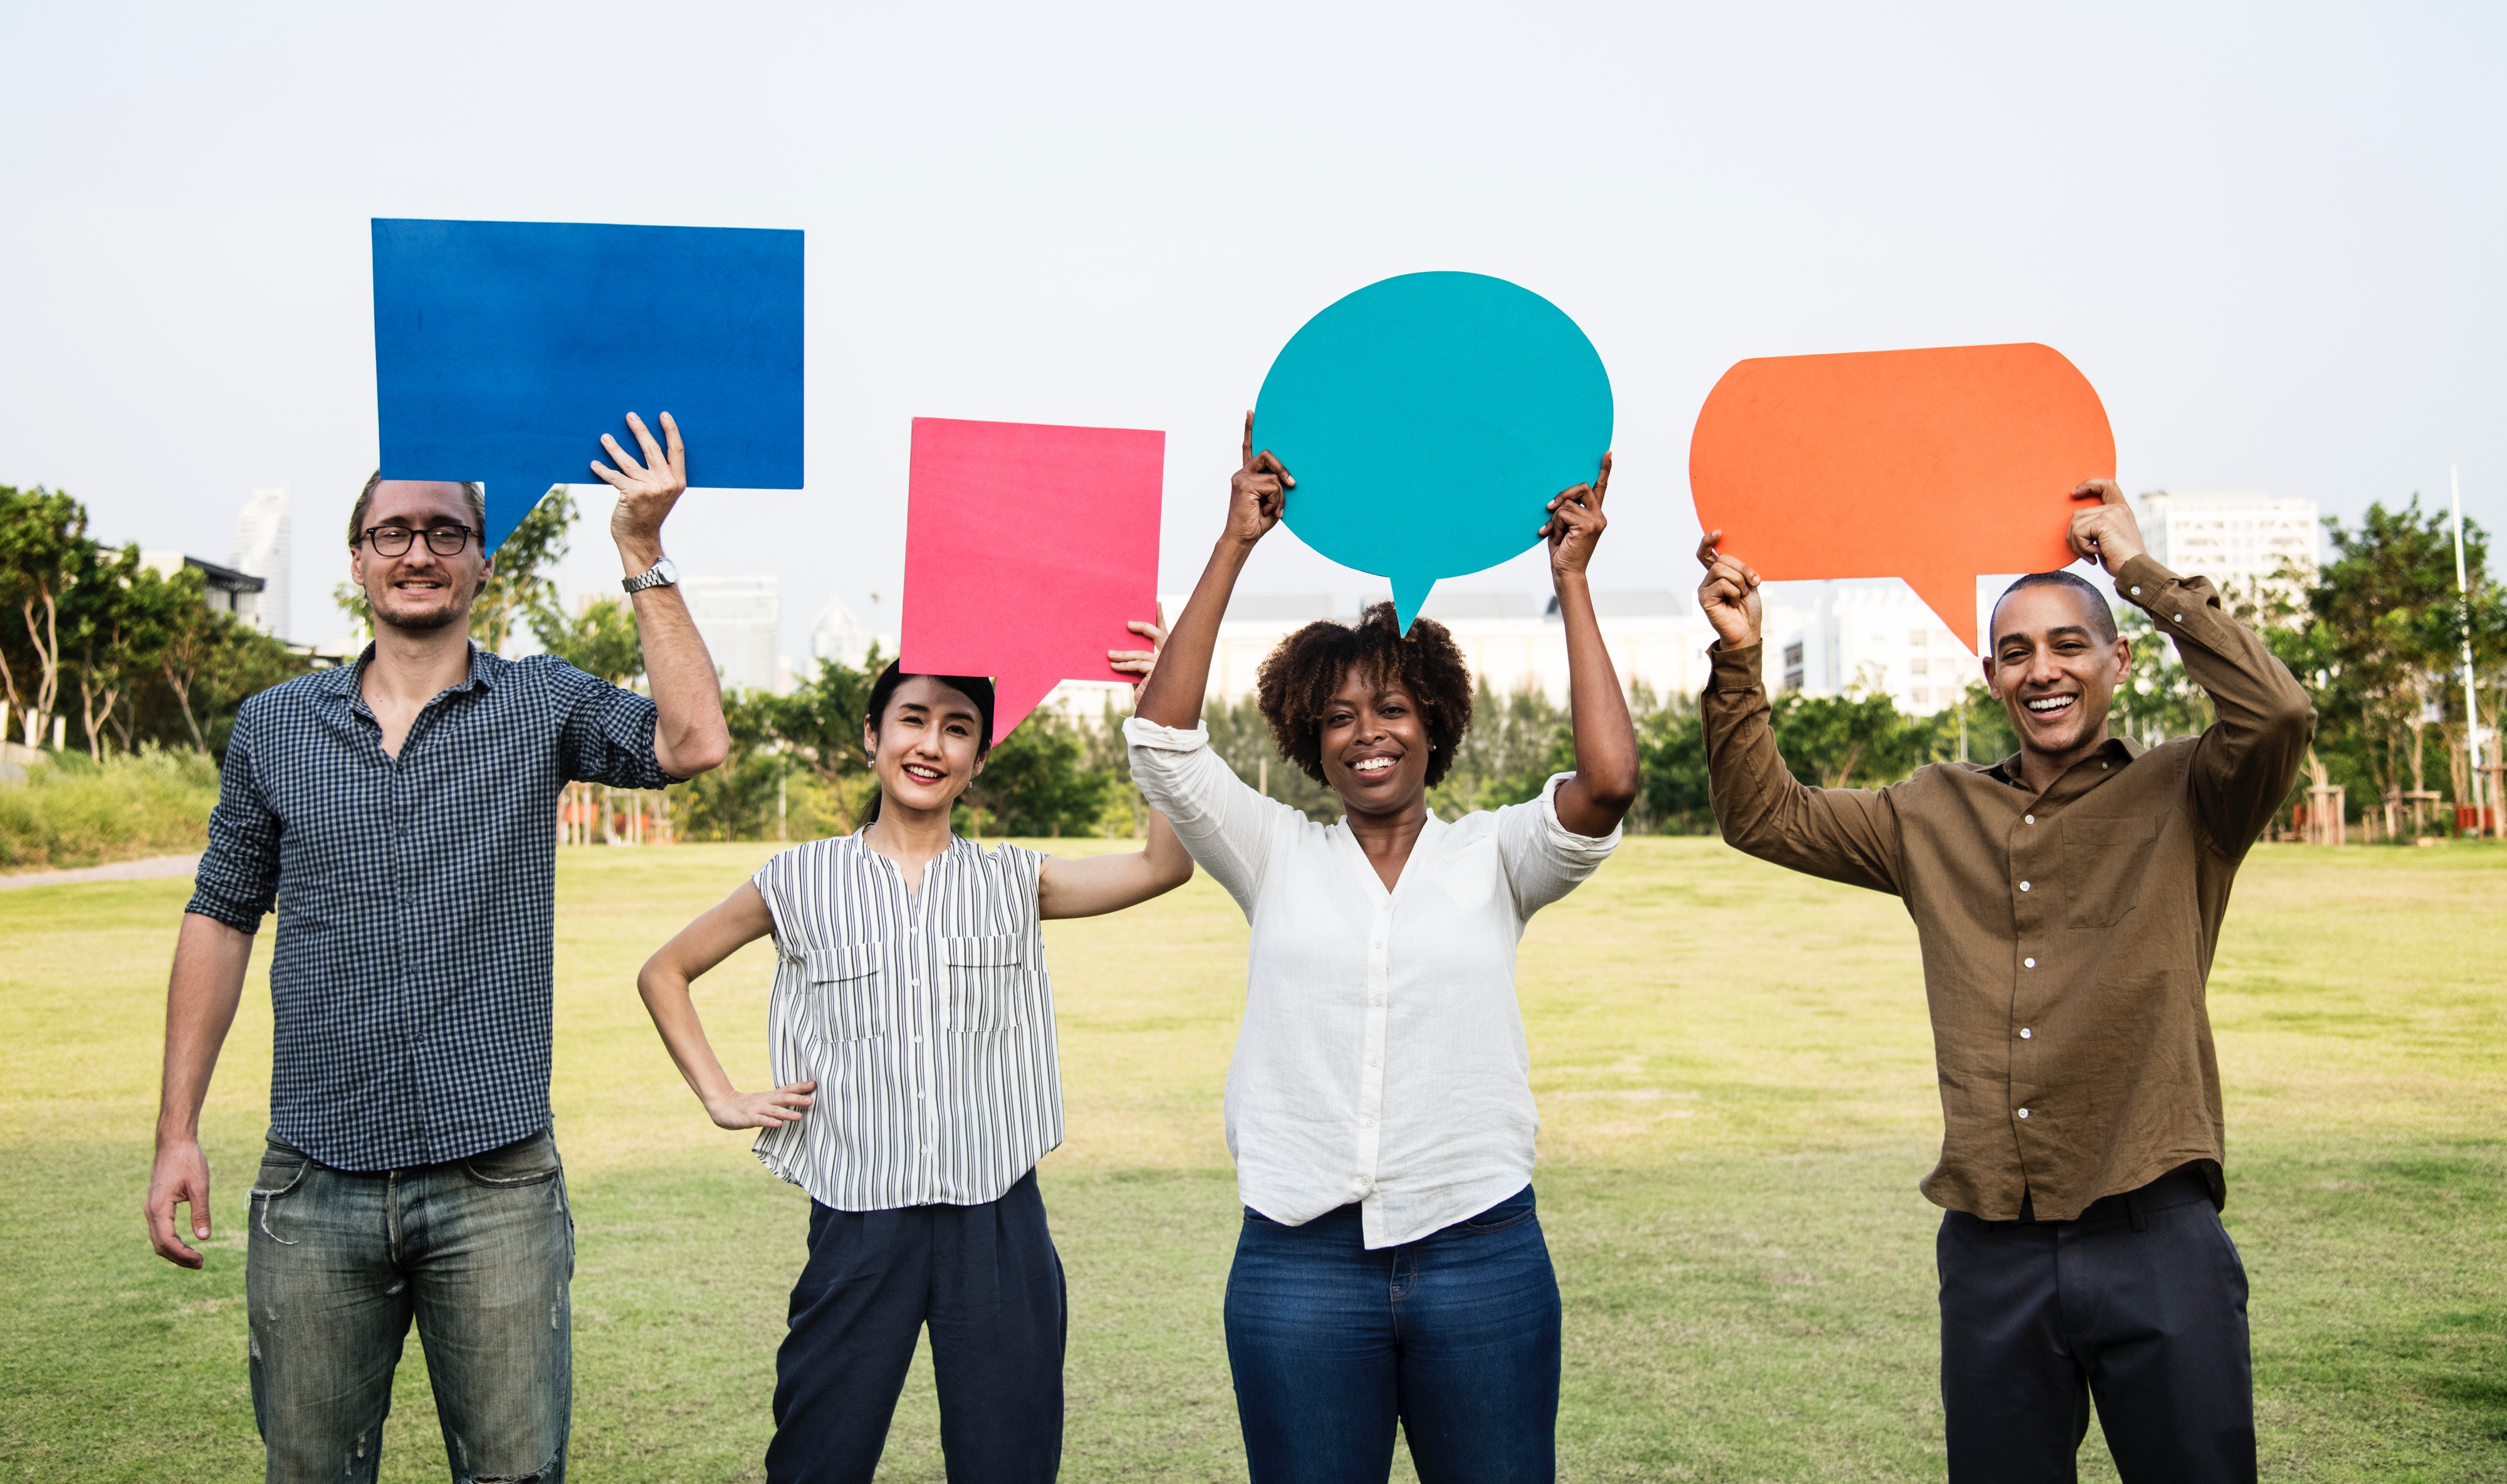
social group, people, community, youth, fun, team, friendship, tree, gesture, event, leisure, photography, happy, recreation, cheering, style